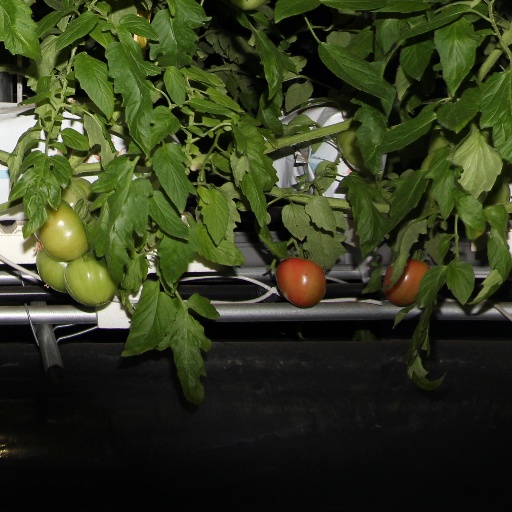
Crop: tomato